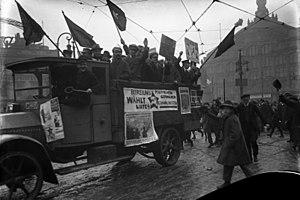
La culture de Weimar est le développement des arts et des sciences en Allemagne pendant la République de Weimar, la période de l'entre-deux-guerres qui va entre la défaite allemande en 1918 et l'arrivée de Hitler au pouvoir en 1933. Le Berlin des années 1920 était au centre de la culture de Weimar. Bien que ne faisant pas partie de la République de Weimar, certains auteurs incluent également l'Autriche, pays germanophone, et notamment Vienne, dans le cadre de la culture de Weimar.